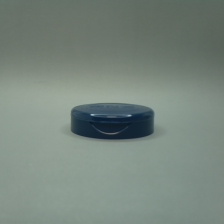
Color: blue
Cap type: flip-top cap